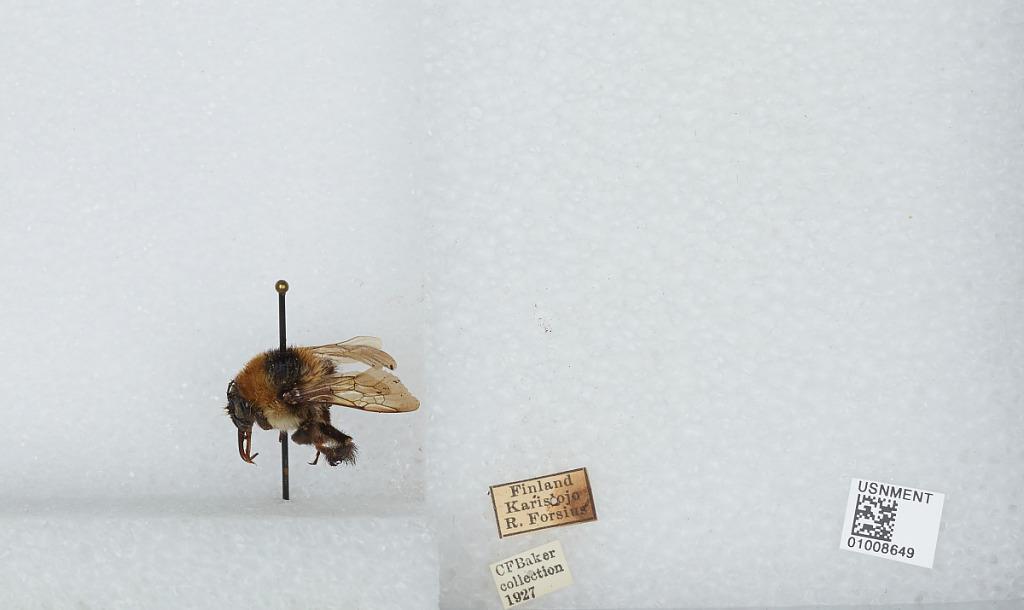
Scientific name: Bombus (Subterraneobombus) distinguendus Morawitz
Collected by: R. Forsius
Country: Finland
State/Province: Uusimaa
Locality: Lohja
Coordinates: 60.25, 24.07